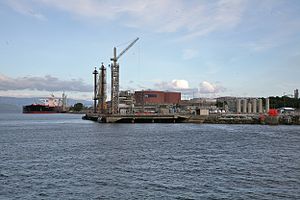
Mongstad
Industristedet Mongstad
Mongstad er et industriområde beliggende i Nordhordland i kommunerne Lindås og Austrheim i Vestland fylke i Norge.